Alzey station

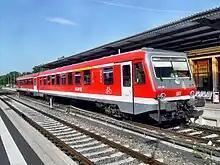
Regionalbahn service with DB Class 628 set in Alzey station running to Mainz Hbf

Alzey station has three platforms with a total of five platform tracks. Track 1 is the “home” platform.